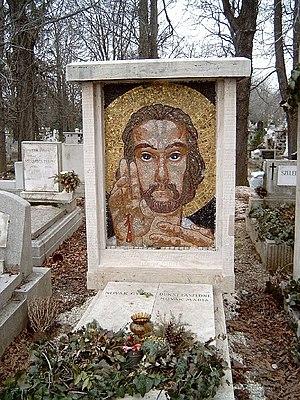
Le tombeau du Vilmos Aba-Novák au Budapest dans la cimetiere du Farkasrét. Magyar: Aba-Novák Vilmos sírja a Farkasréti temetőben (40-1-60), Budapesten. A mozaikot a művész saját műve alapján Percz Jenő József (*1915) készítette.
Le cimetière de Farkasrét est l'un des plus célèbres cimetières de Budapest. Situé à Buda, dans le quartier de Farkasrét, il fut ouvert en 1894 et est remarquable pour la vue spectaculaire qu'il offre sur la ville.